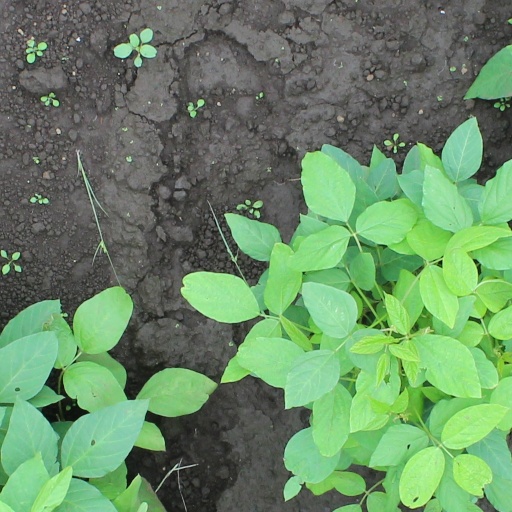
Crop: soybean